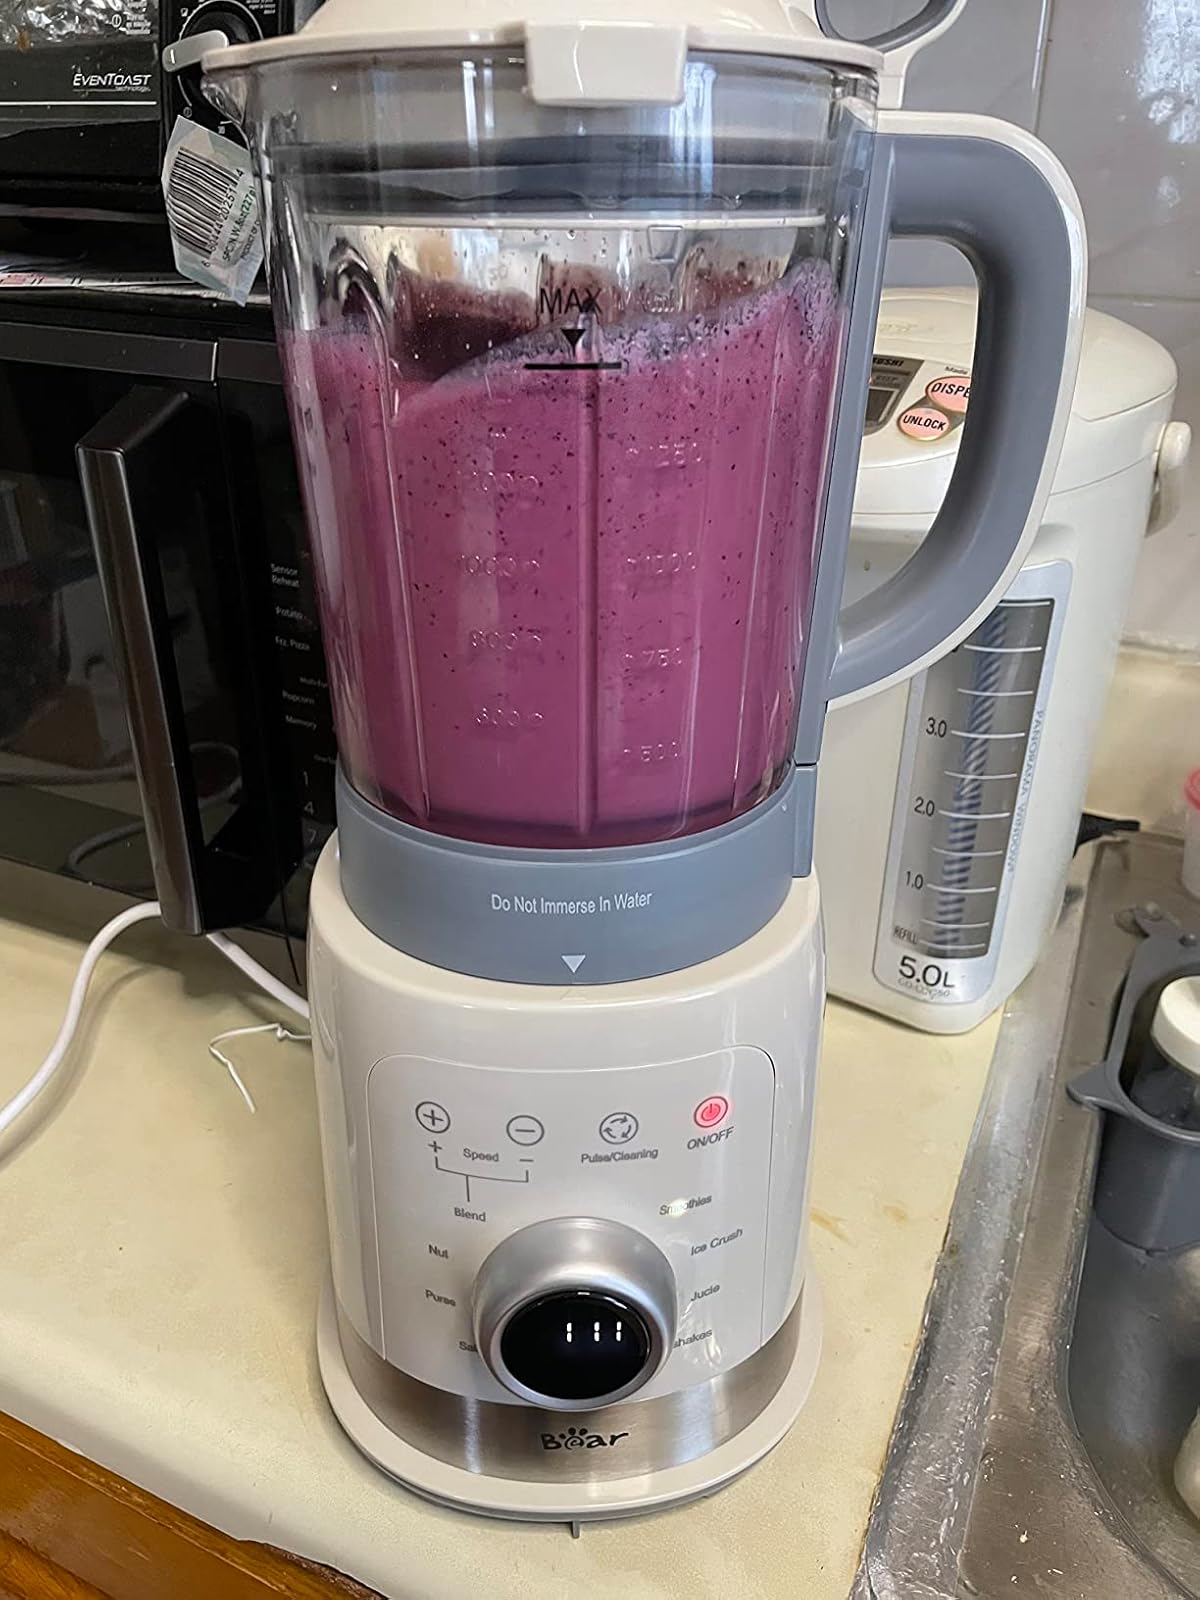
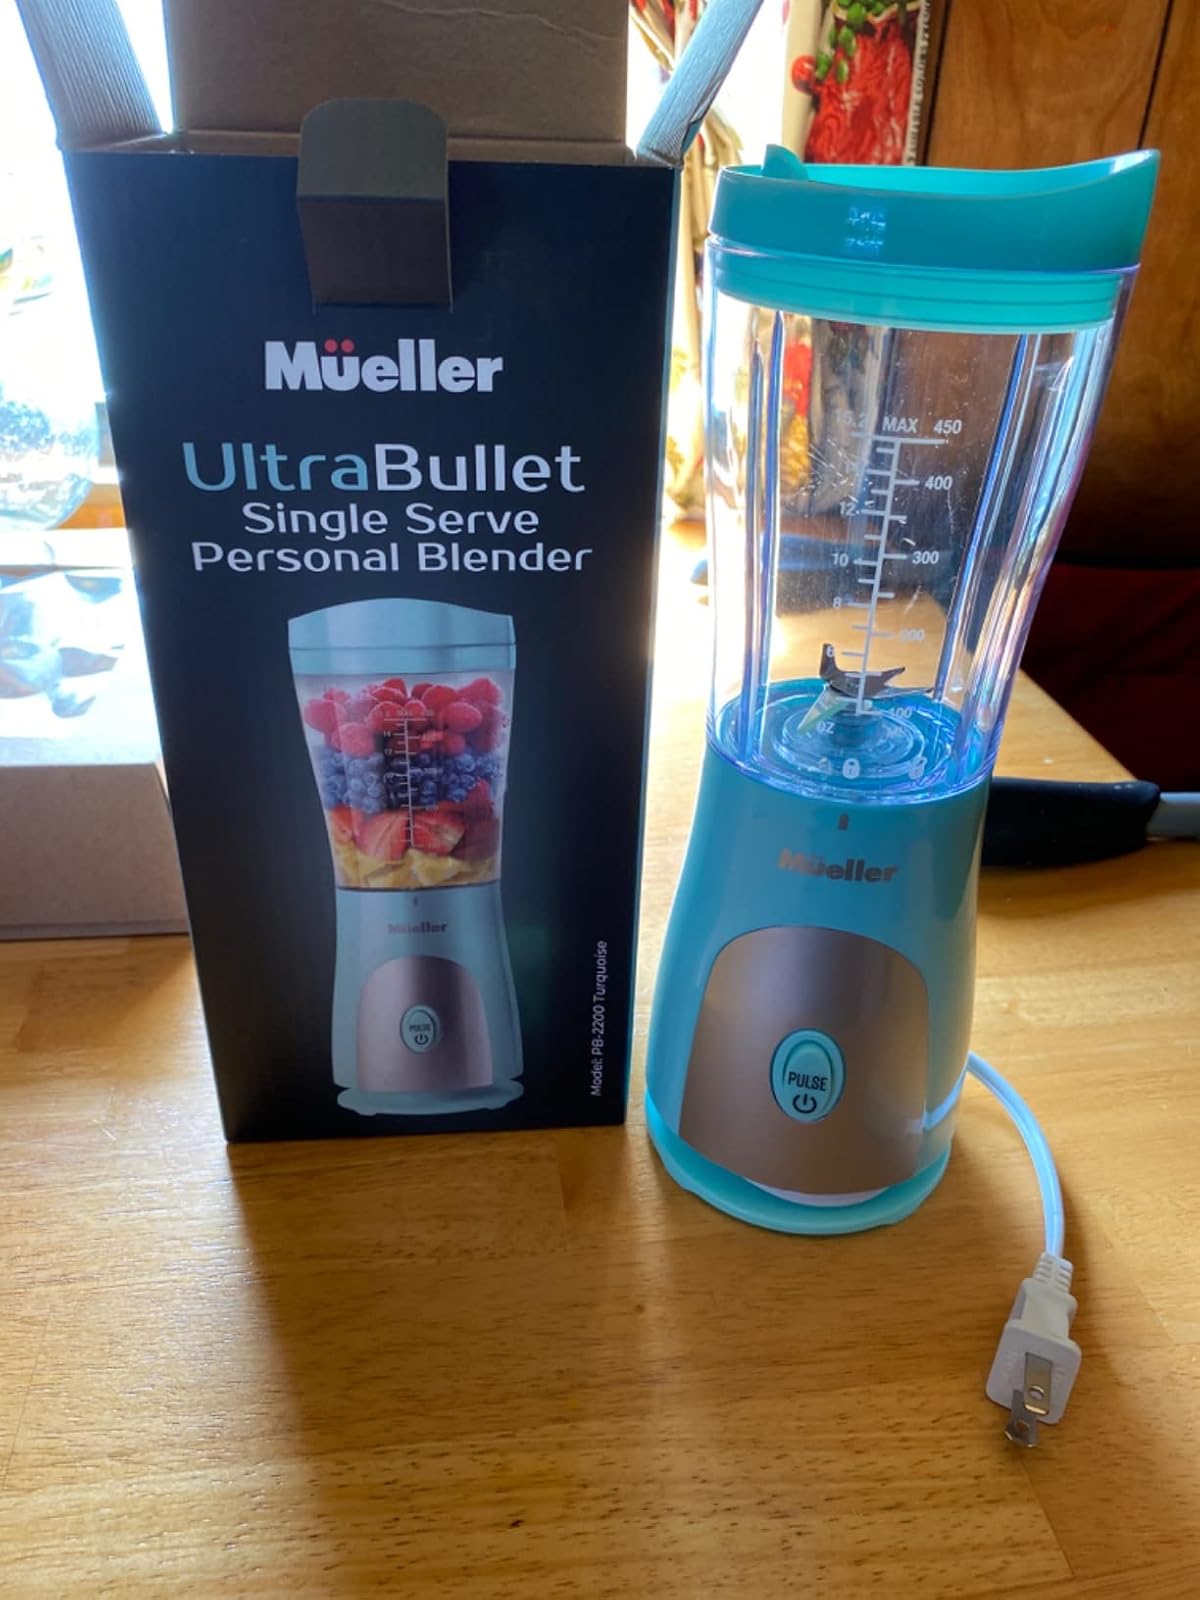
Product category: items_blender
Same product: no